Bonik Barta

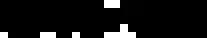

Bonik Barta is a Bengali-language daily newspaper of Bangladesh. The newspaper is publishing from Dhaka. The name of the editor of the newspaper is Dewan Hanif Mahmud. In 2018, the circulation of the newspaper was 134,000.